Ferdinand the Bull (film)

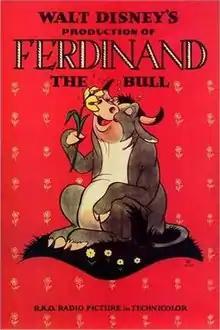
Theatrical release poster

Ferdinand the Bull is a 1938 American stand-alone animated short produced by Walt Disney Productions and released on November 25, 1938, by RKO Radio Pictures. It was directed by Dick Rickard and based on the 1936 book "The Story of Ferdinand" by Munro Leaf. The music was by Albert Hay Malotte, most known for his setting of The Lord's Prayer, commonly sung at weddings.